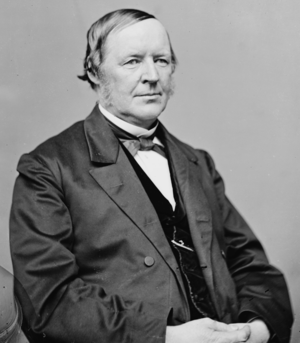
Hugh McCulloch, né le 7 décembre 1808 à Kennebunk et mort le 24 mai 1895 dans le comté du Prince George, est un banquier et homme politique américain. Membre du Parti républicain, il est secrétaire du Trésor entre 1865 et 1869 dans l'administration du président Abraham Lincoln puis dans celle de son successeur Andrew Johnson et entre 1884 et 1885 dans l'administration du président Chester A. Arthur.